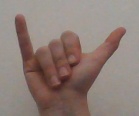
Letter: ya